Maurice Kendall

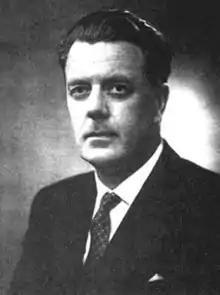
Sir Maurice George Kendall

Sir Maurice George Kendall, FBA (6 September 1907 – 29 March 1983) was a prominent British statistician. The Kendall tau rank correlation is named after him.